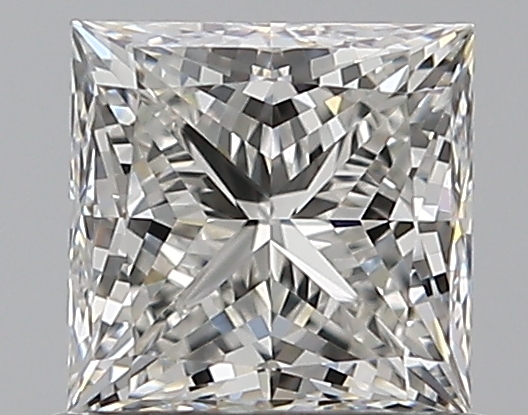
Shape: princess
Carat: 0.73
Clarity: VVS2
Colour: G
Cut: EX
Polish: EX
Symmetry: EX
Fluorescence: N
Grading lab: GIA
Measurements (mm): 4.87 x 4.81 x 3.45